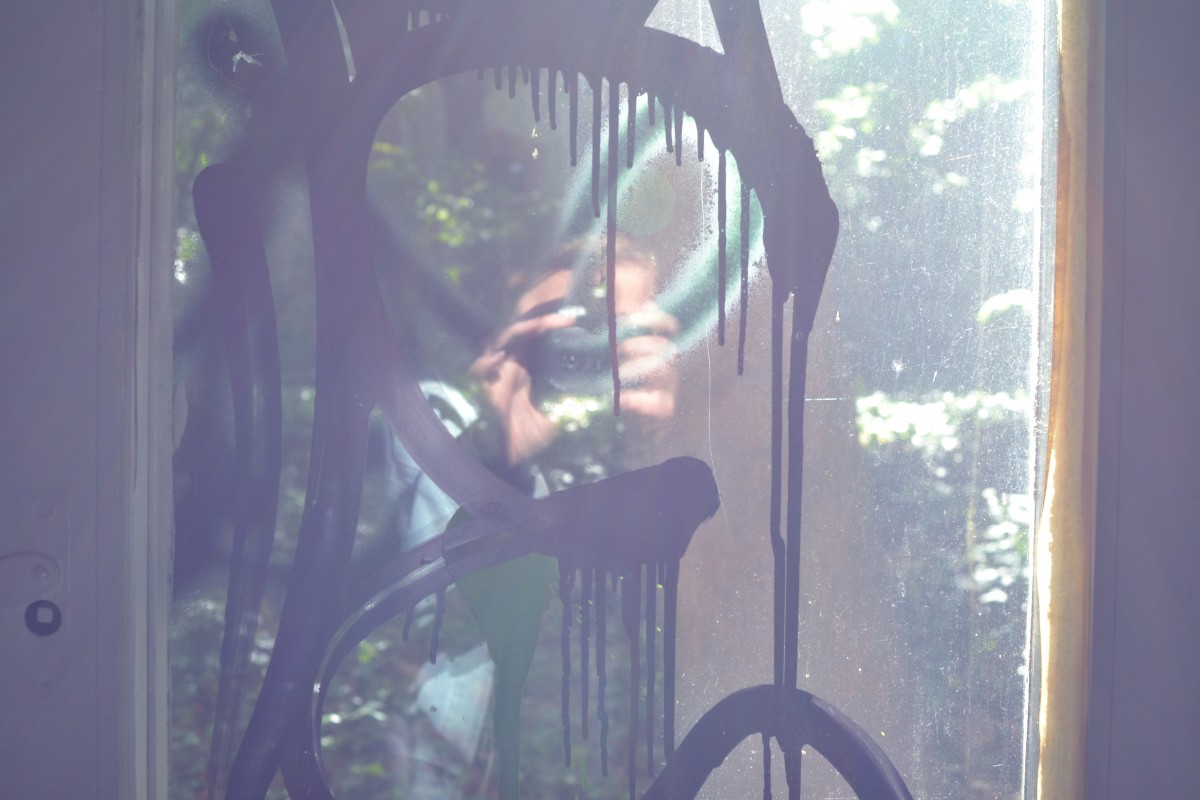
Tags: window, underwater